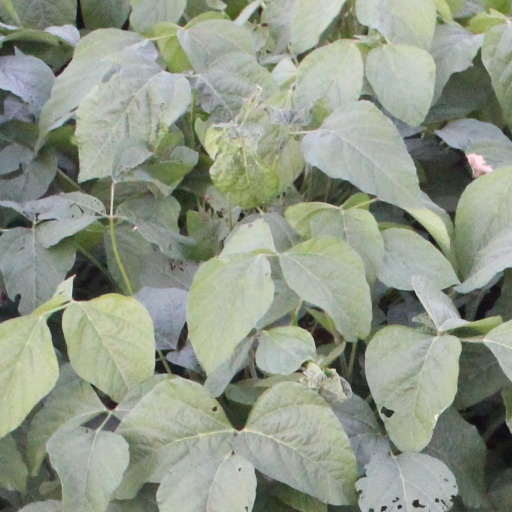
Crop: soybean